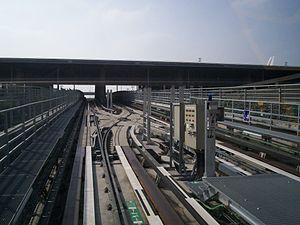
CDGVAL est un métro automatique de type VAL assurant un système de navettes gratuites, internes à l'aéroport de Paris-Charles-de-Gaulle, situé en France à vingt-cinq kilomètres au nord-est de Paris. Les deux lignes en service depuis 2007 remplacent plusieurs lignes de bus de la plate-forme aéroportuaire, et empruntent pour l'essentiel l'infrastructure d'un projet avorté et coûteux de transport hectométrique de type SK. Les deux lignes transportent dix millions de voyageurs par an. Elles apportent un important gain de temps aux passagers de Roissy ainsi qu'aux salariés de la plateforme aéroportuaire. Le CDGVAL est exploité et maintenu par Transdev pour le compte de Paris Aéroport.